William D. Lawrence (ship)

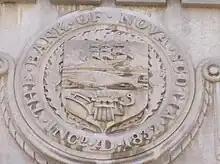
William D. Lawrence (ship) carved into the Bank of Nova Scotia Building, Hollis Street, Halifax, Nova Scotia

In 1930, William D. Lawrence and his great ship were commemorated by the Bank of Nova Scotia, which placed a stone carving of the ship above the door of the head office building in Halifax, Nova Scotia (located on Hollis Street, directly across from Province House). A monument dedicated to Lawrence's ship as a national historic treasure was erected on the grounds of his home in 1967, and his home was opened to the public as a provincial museum site on August 11, 1971. The ship has also been commemorated by the Canada Post with a postage stamp (1975) and the Royal Canadian Mint with a coin (2002).